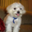
Label: dog